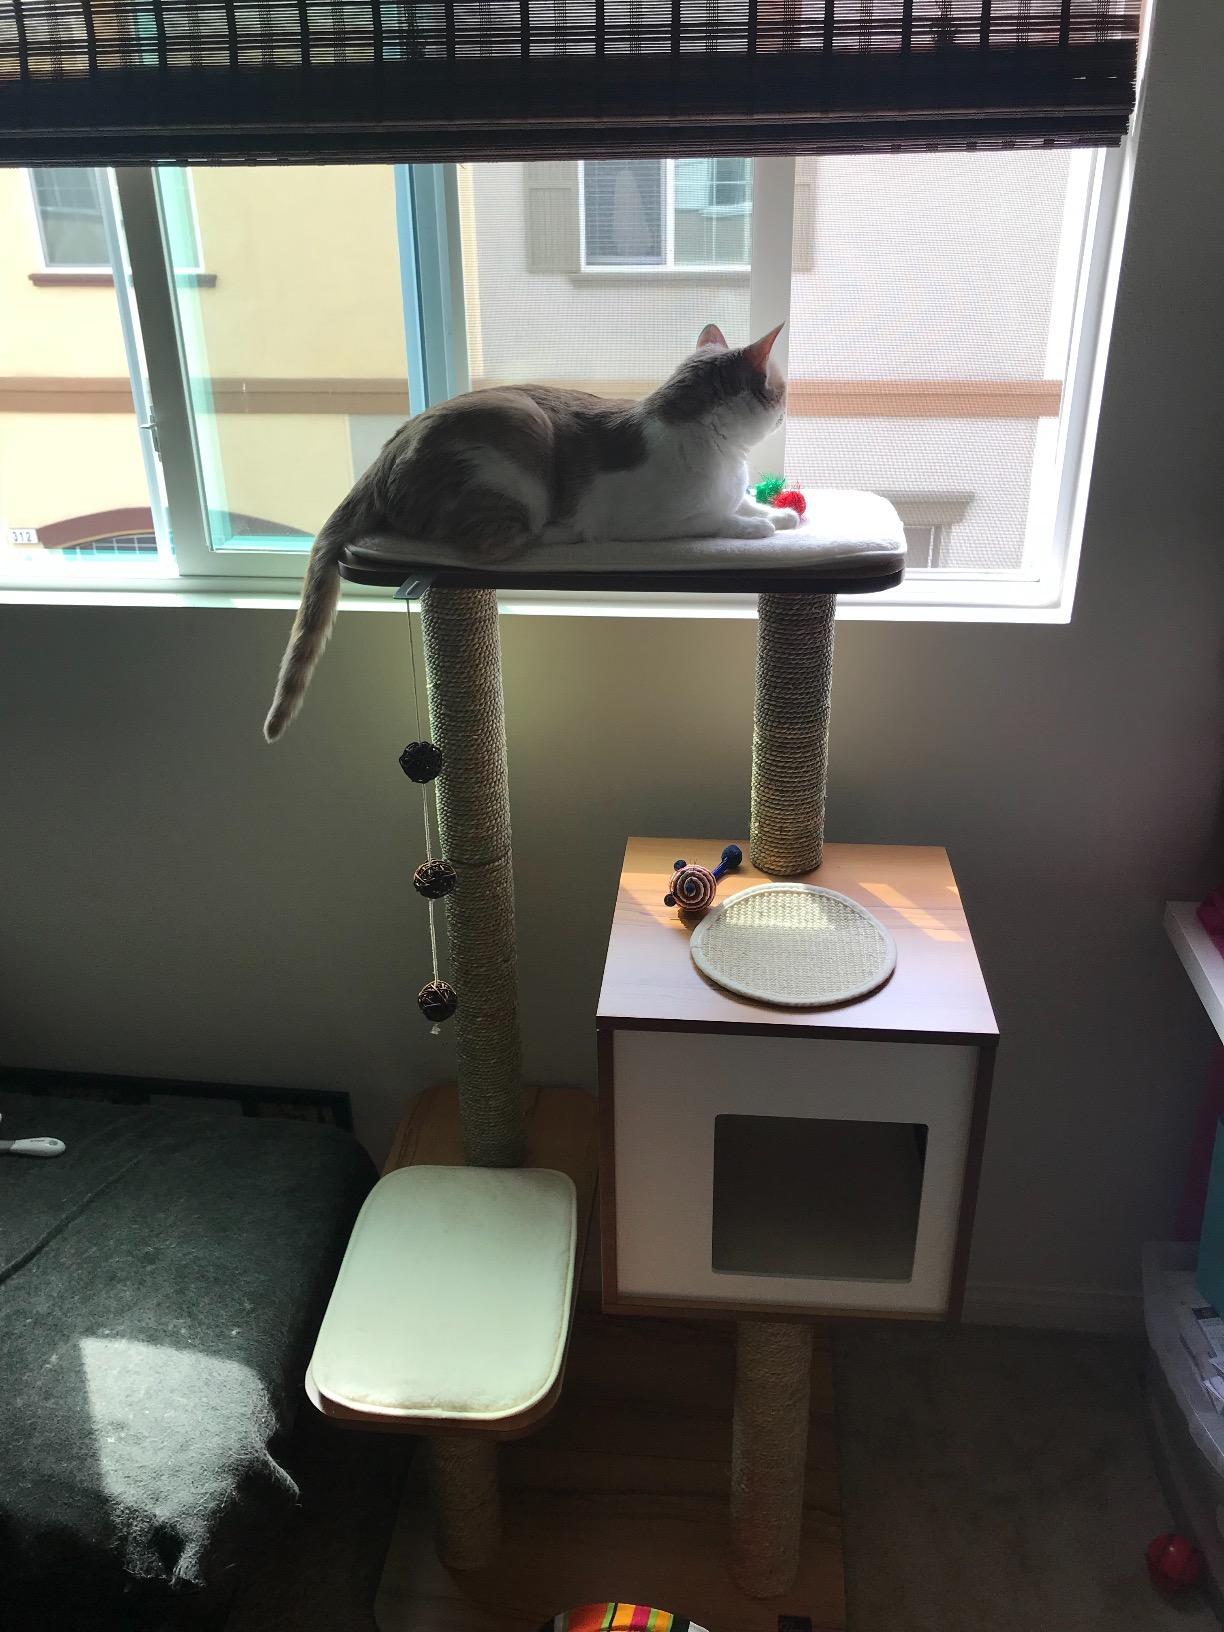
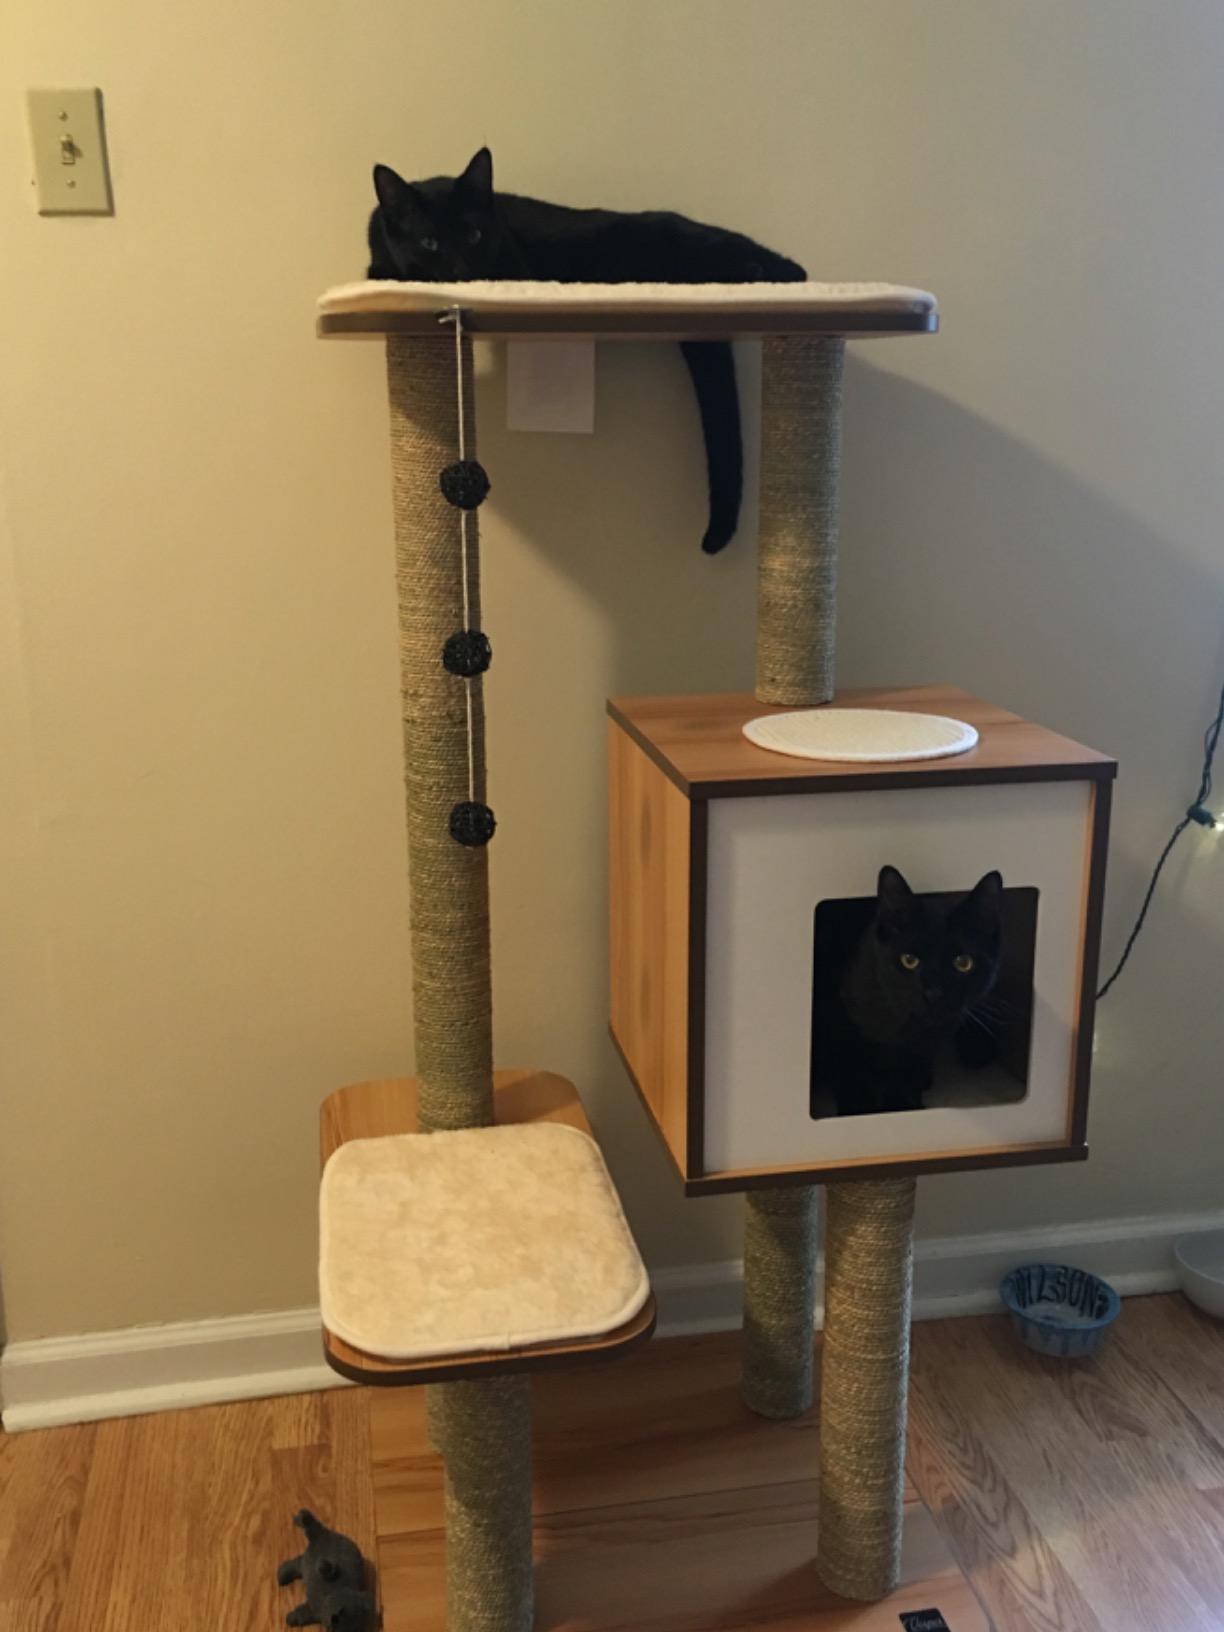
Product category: items_cat tree
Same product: yes